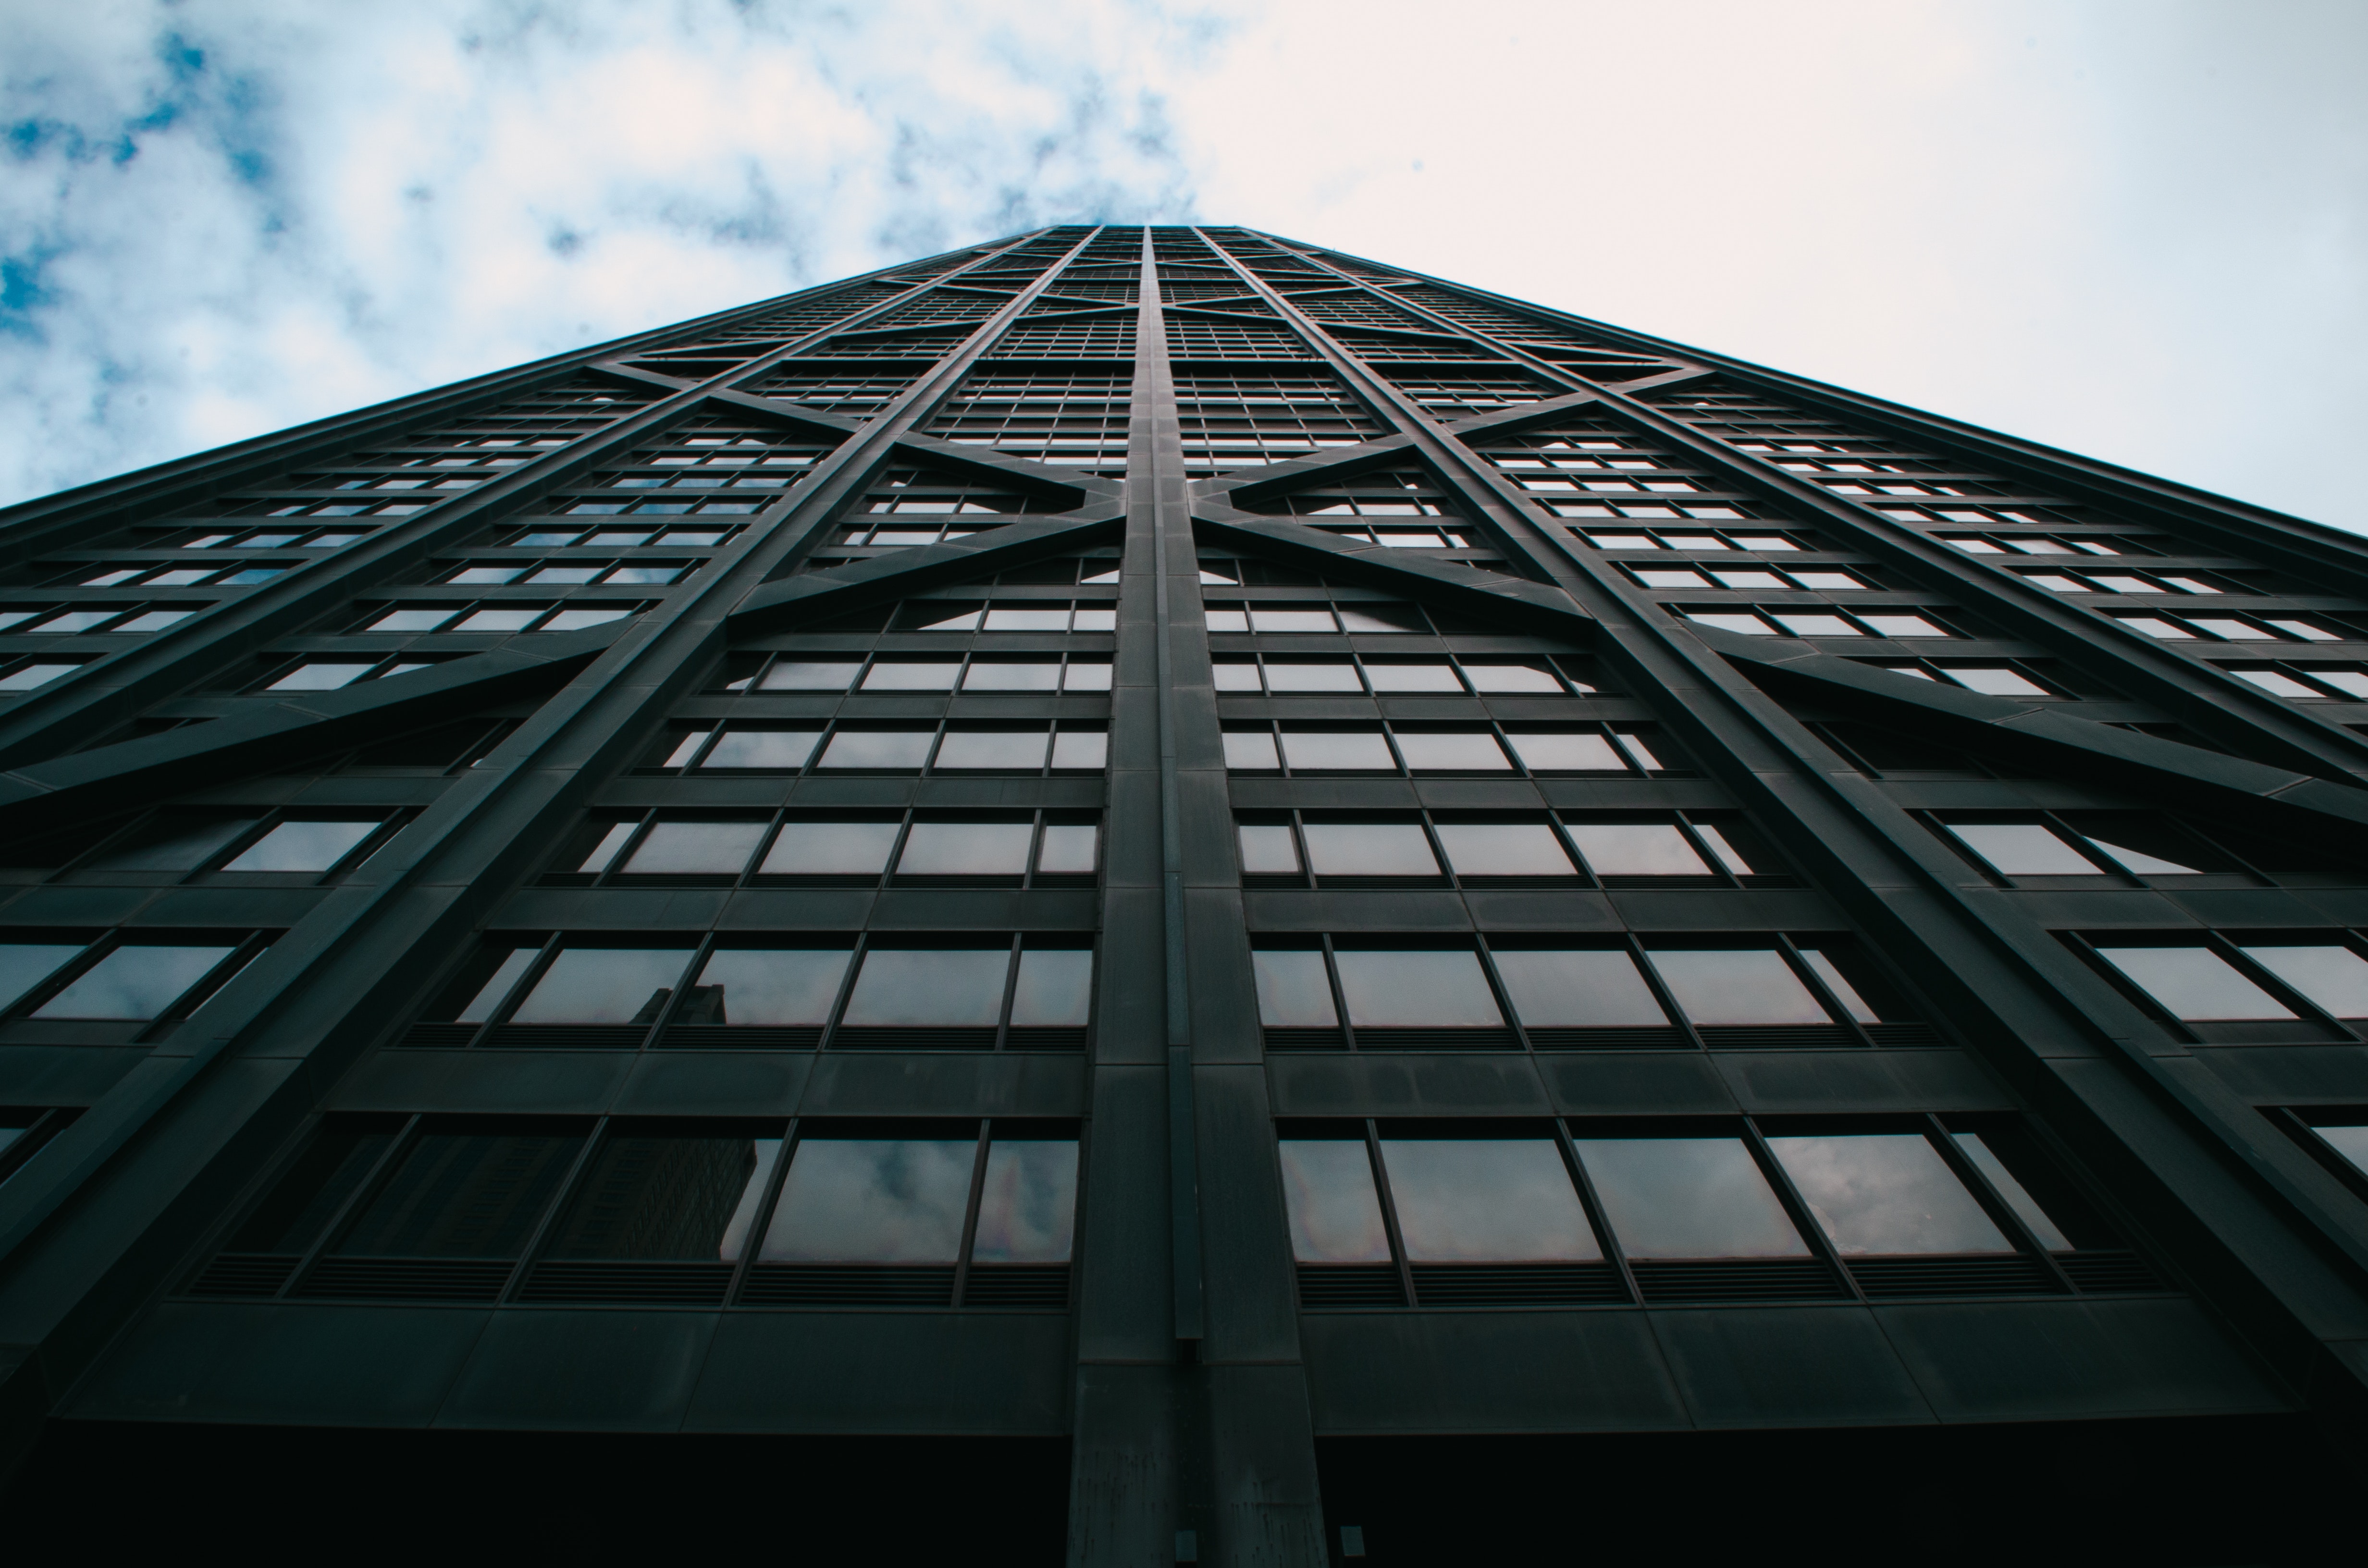
daytime, architecture, skyscraper, metropolitan area, building, urban area, commercial building, sky, symmetry, daylighting, tower block, metropolis, line, city, corporate headquarters, facade, tower, mixed use, glass, window, headquarters, condominium, downtown, reflection, metal